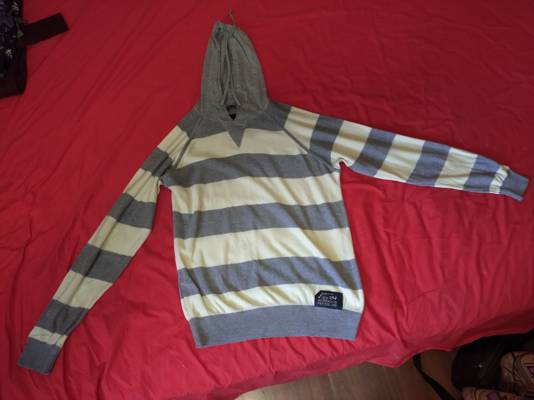
Waste category: clothes